Sky position (RA, Dec in degrees): 189.764, 21.764
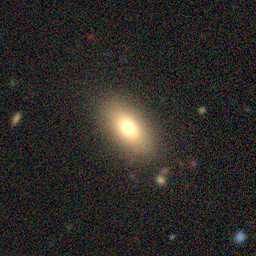
Galaxy morphology: In-between Round Smooth Galaxies